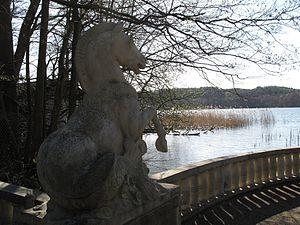
L'Adieu, diffusé à la télévision sous le titre L'Adieu : Le Dernier Été de Brecht, est un film dramatique et biographique allemand réalisé par Jan Schütte et sorti en 2000. Il a été projeté dans la section Un certain regard au Festival de Cannes 2000.